Jones and Ginzel

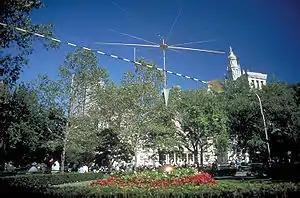
"Pananemone" (City Hall Park, New York, NY), 1987

Kristin Jones (born 1956 in Washington, D.C.) and Andrew Ginzel (born 1954 in Chicago) are a contemporary American artist team. Both Jones and Ginzel pursue independent careers in the arts, but they are best known for their collaborative, large scale public art projects, installations and exhibitions in museums and galleries internationally.